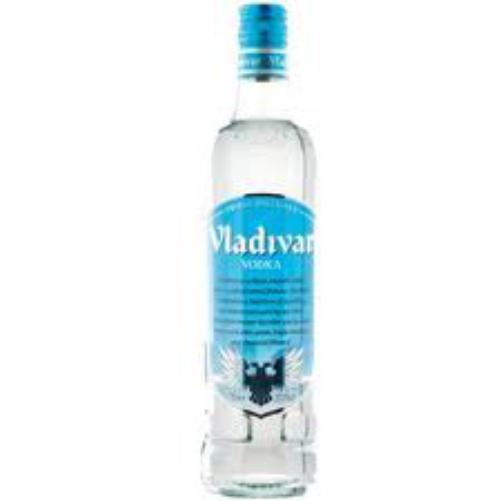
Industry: Food